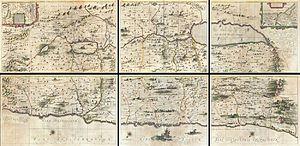
Adama fut l'une des cinq villes du Pentapole de Palestine avec Sodome, Gomorrhe, Seboïm et Ségor. Elle fut détruite avec elles.